Dublin Guitar Quartet

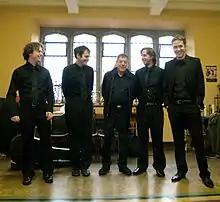
Dublin Guitar Quartet backstage with Philip Glass

"Summa" is an original composition for choir by Estonian composer Arvo Pärt. The DGQ transcription was released by the composer's publisher Universal Edition. The quartet received input on from the composer while making a recording for Irish contemporary music presenter Louth Contemporary Music Society (LCMS). Summa is included in the quartet's 2011 performance film.